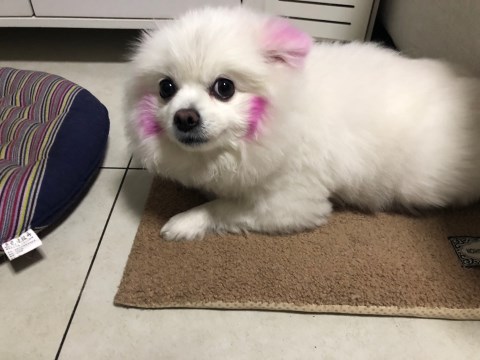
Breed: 1936-n000005-Pomeranian